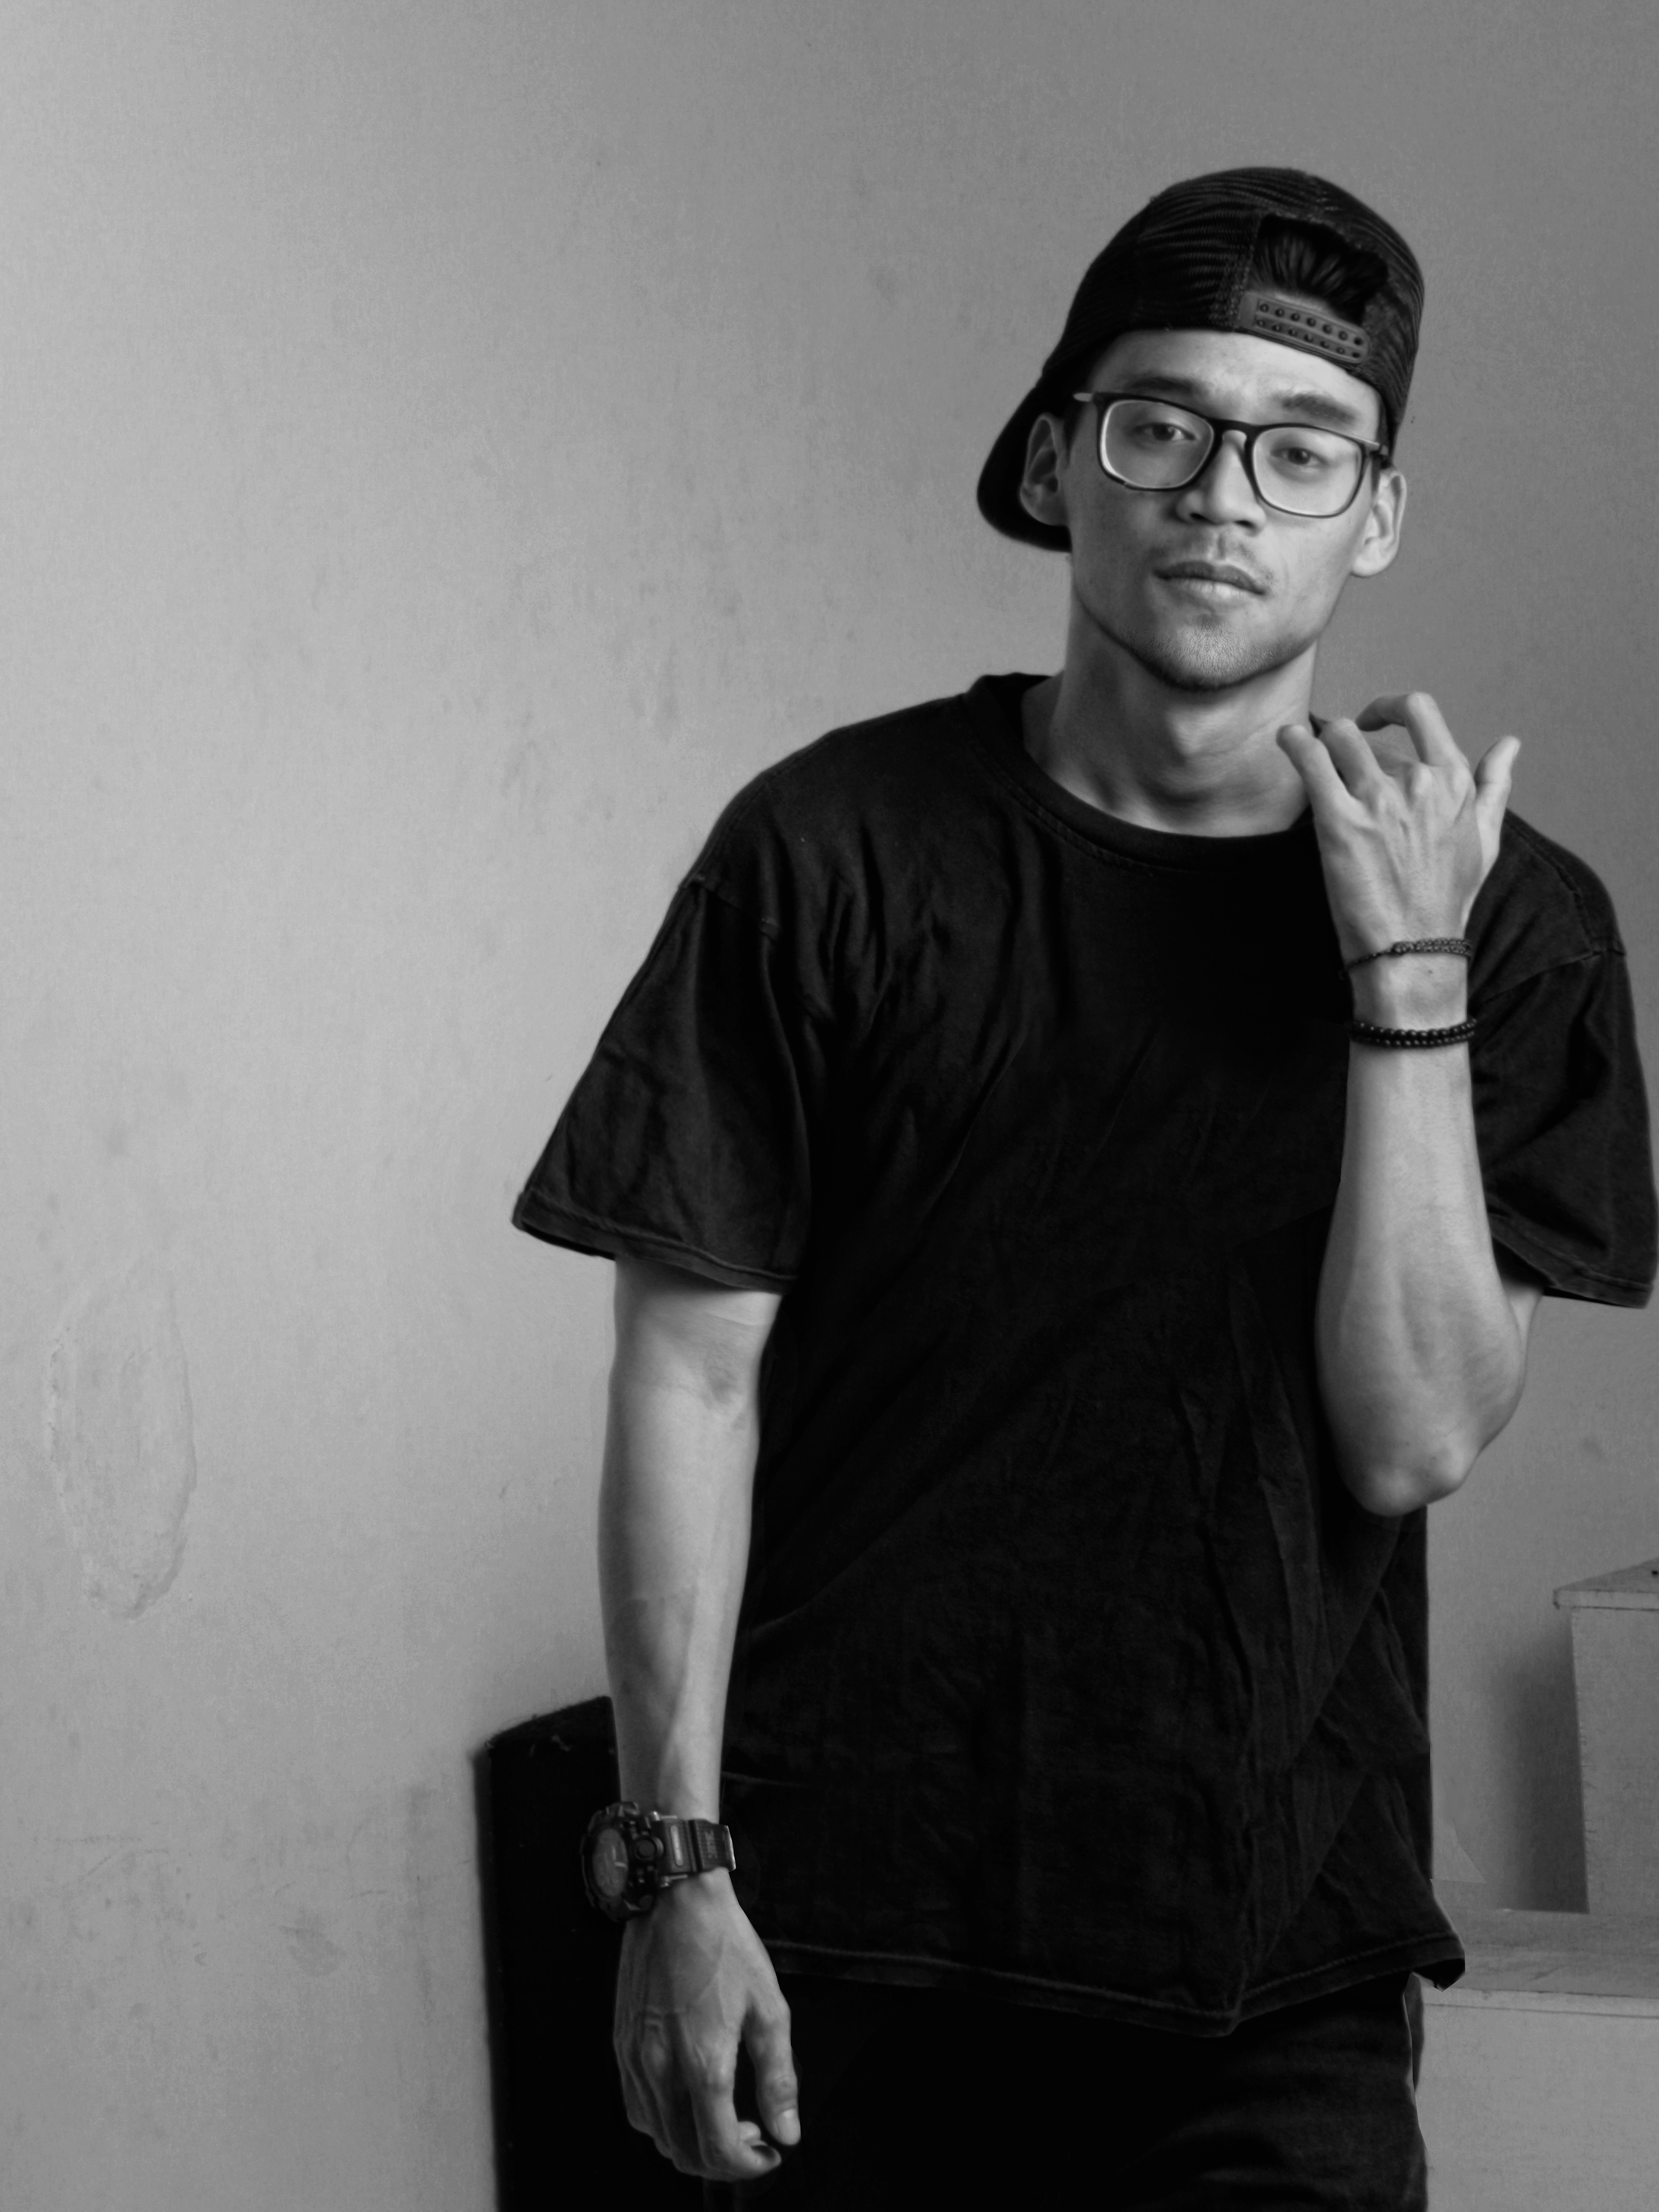
model, man, white, black, photograph, eyewear, cool, glasses, shoulder, standing, arm, male, finger, gesture, photography, hand, black and white, joint, t shirt, headgear, monochrome, vision care, neck, gentleman, elbow, thumb, style, portrait, cap, photo shoot